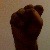
The image shows a hand gesture representing the letter 'S' in Indian Sign Language.